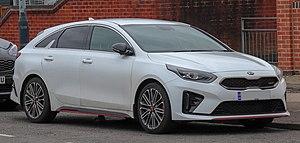
La Ceed est une berline compacte du constructeur automobile sud-coréen Kia, conçue à Francfort pour le marché européen. Son nom signifie « Community of Europe with European Design ».